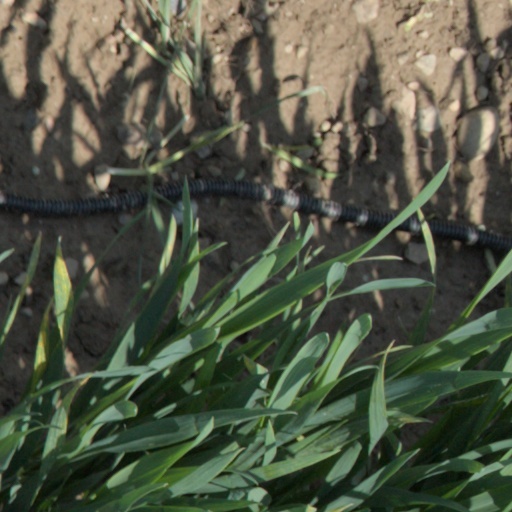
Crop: wheat